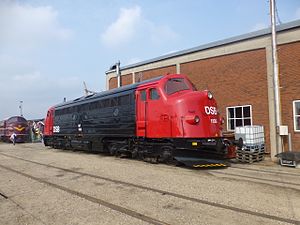
Litra MY
MY 1135 på Danmarks Jernbanemuseum.
Litra MY er et dansk dieselelektrisk lokomotiv, der blev produceret i 59 eksemplarer for DSB af svenske NOHAB fra 1954 til 1965. Lokomotivet var i mange år rygraden i DSB's person- og godstrafik, indtil de gradvist blev taget ud af drift i begyndelsen af 1990'erne. En del lokomotiver blev hugget op, mens andre blev solgt til danske privatbaner og operatører og til forskellige svenske og tyske selskaber.